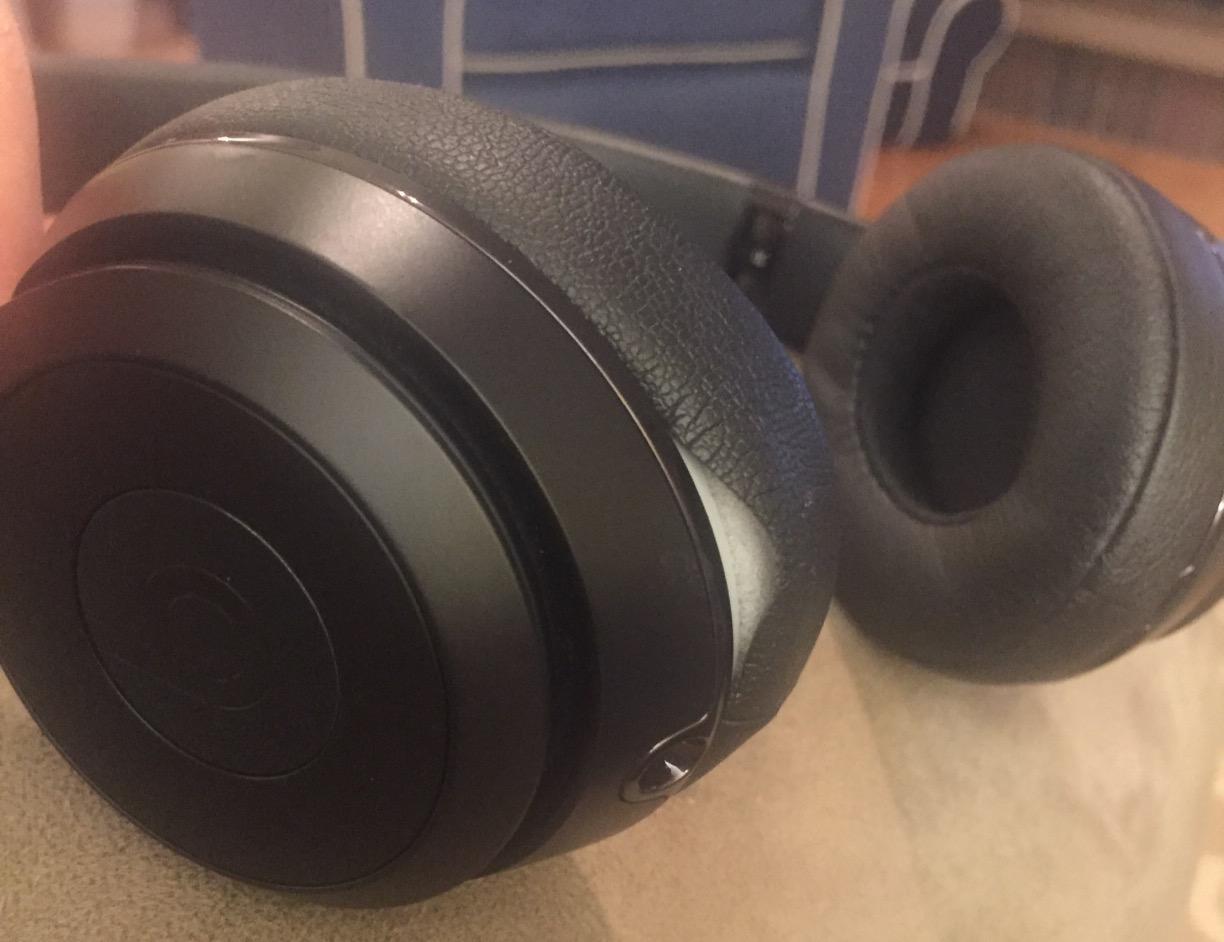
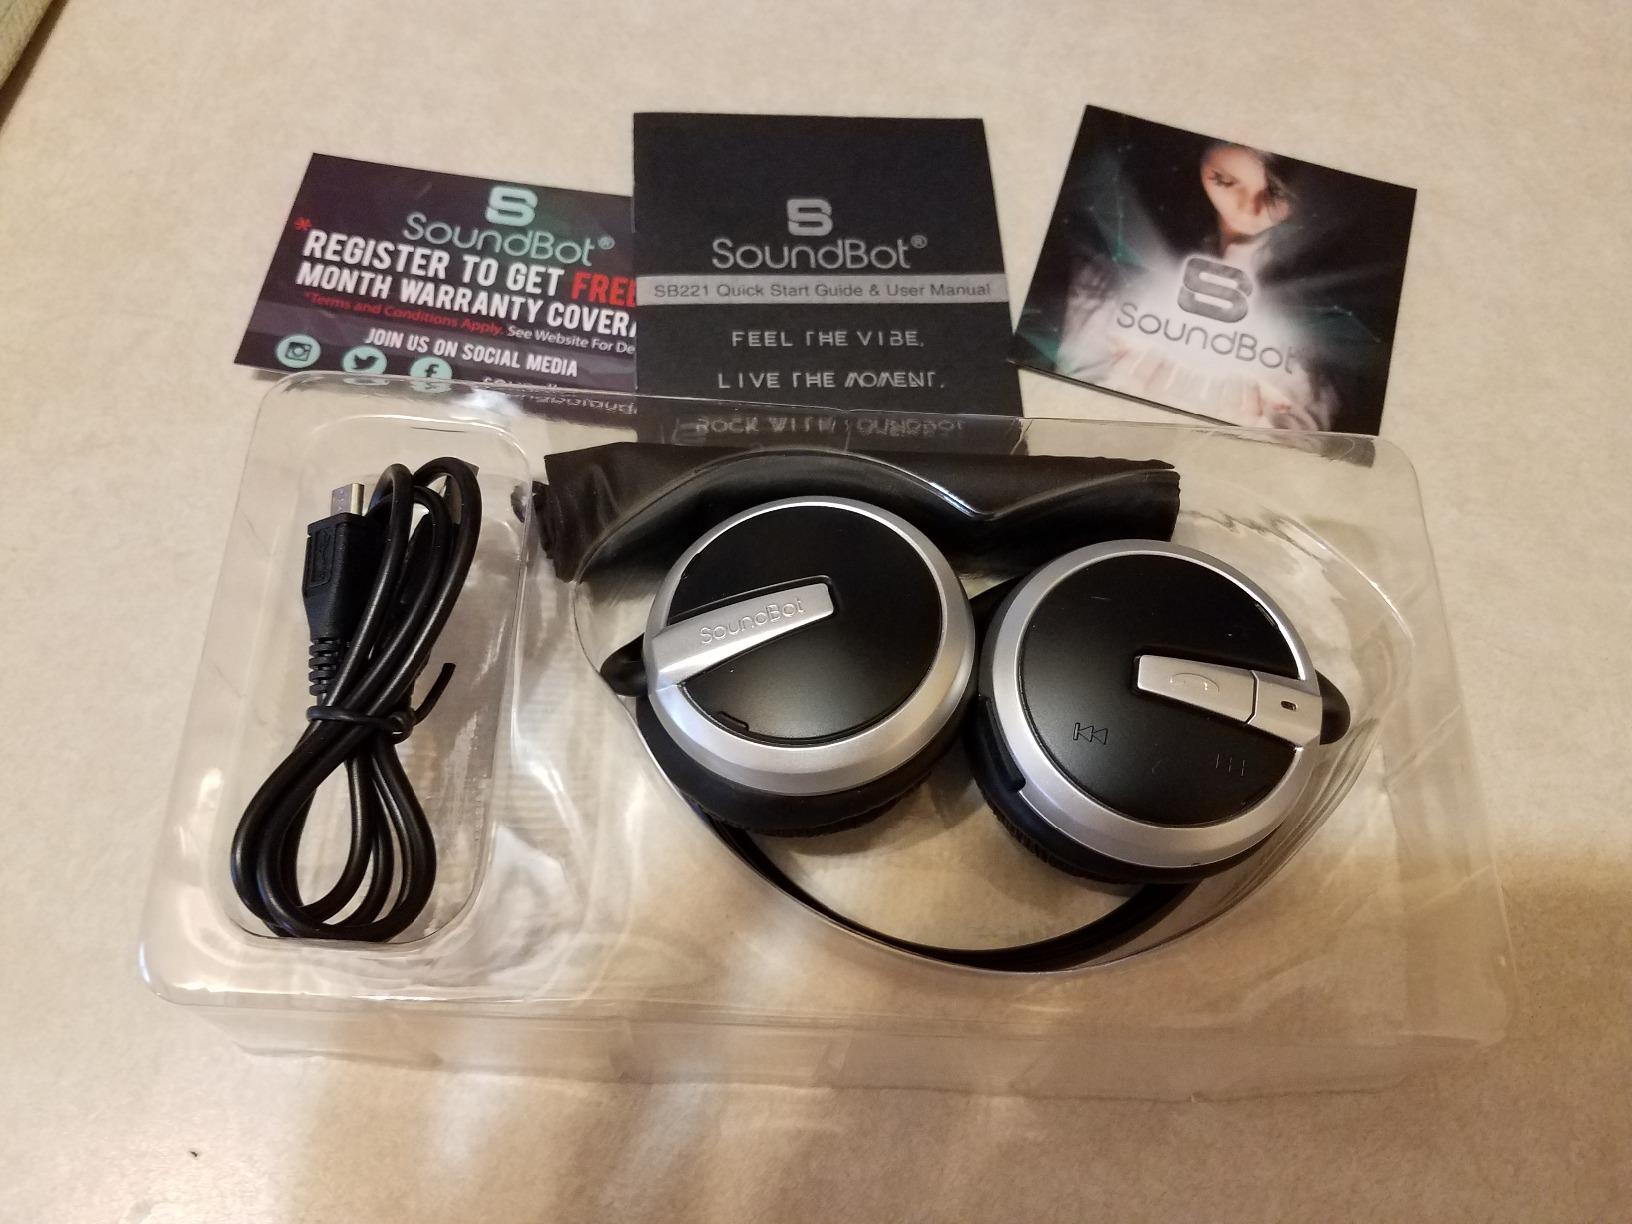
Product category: headphones
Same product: no